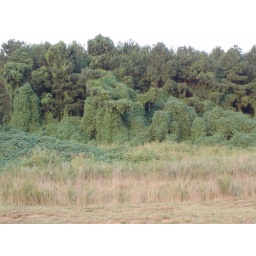
forest seen near lake raleigh. its full of trees out here